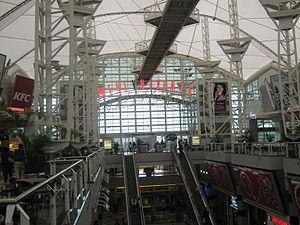
Menlyn Park est un centre commercial géant situé à Pretoria en Afrique du Sud.